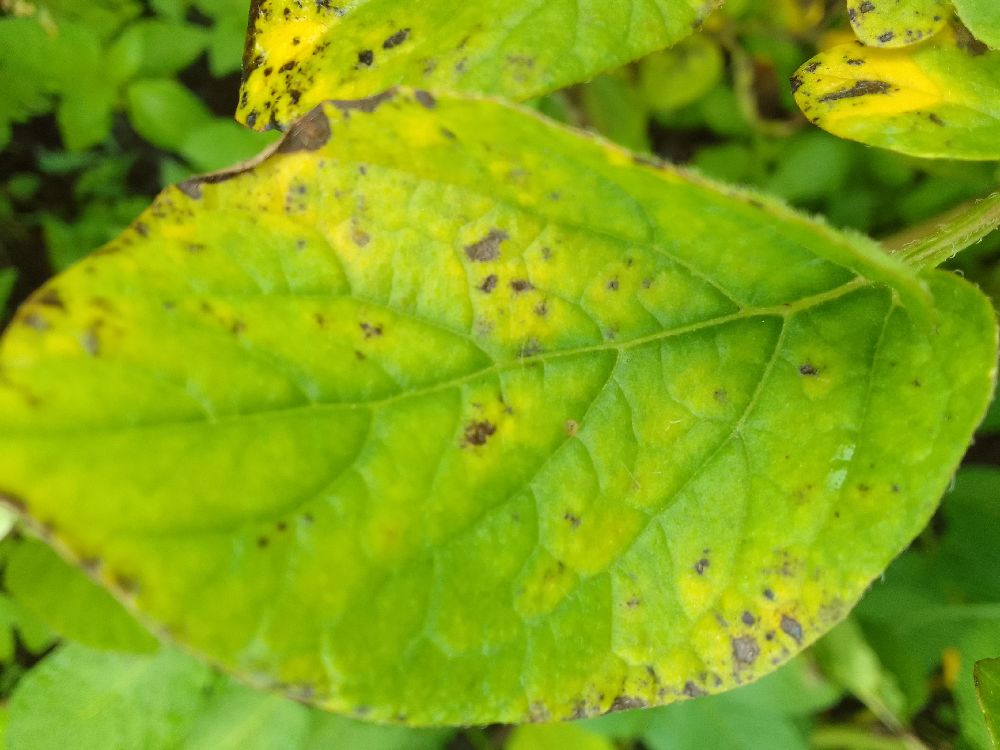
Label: Early blight